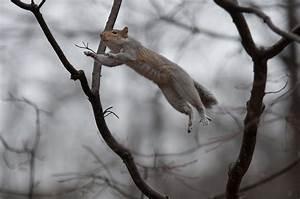
squirrel